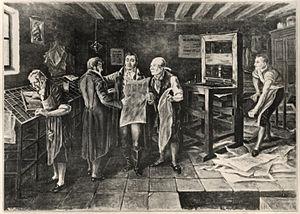
Antonio Amador José Nariño y Bernardo Álvarez del Casal, né le 9 avril 1765 à Santafé de Bogota et mort le 13 décembre 1823 à Villa de Leyva, est un homme d'État, militaire et journaliste néo-grenadin. Issu d'une riche famille créole de Bogota, il est l'un des précurseurs de l'émancipation des colonies américaines de l'empire espagnol et devient l'un des héros de l'indépendance de la Colombie.